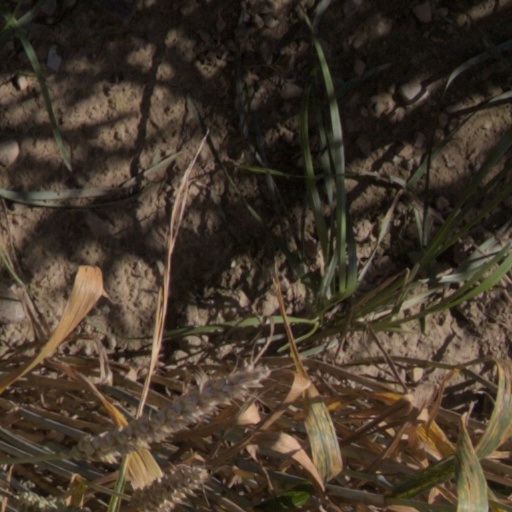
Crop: wheat